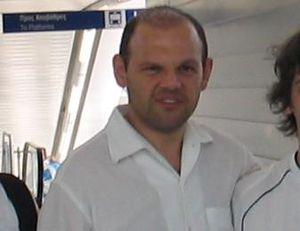
Roberto Di Donna, né le 8 septembre 1968 à Rome, est un tireur sportif italien.